Mathematics of paper folding

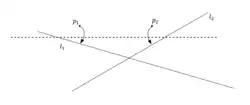
The Beloch fold

In 1936 Margharita P. Beloch showed that use of the 'Beloch fold', later used in the sixth of the Huzita–Hatori axioms, allowed the general cubic equation to be solved using origami.